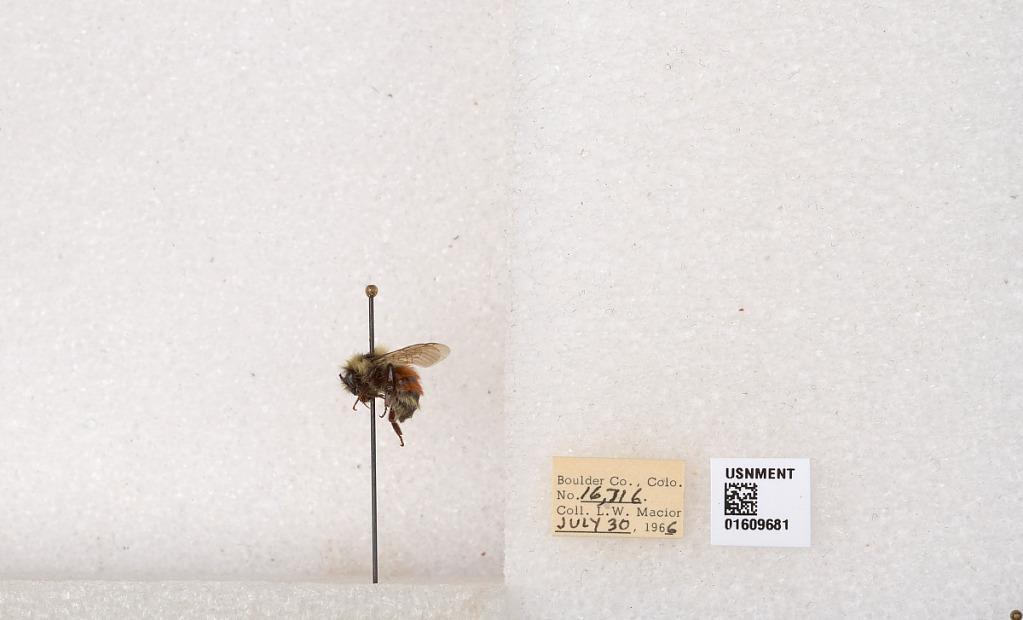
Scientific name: Bombus (Pyrobombus) sylvicola Kirby
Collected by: L. Macior
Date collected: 1966-7-30
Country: United States
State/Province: Colorado
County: Boulder
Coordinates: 40.0263, -105.3